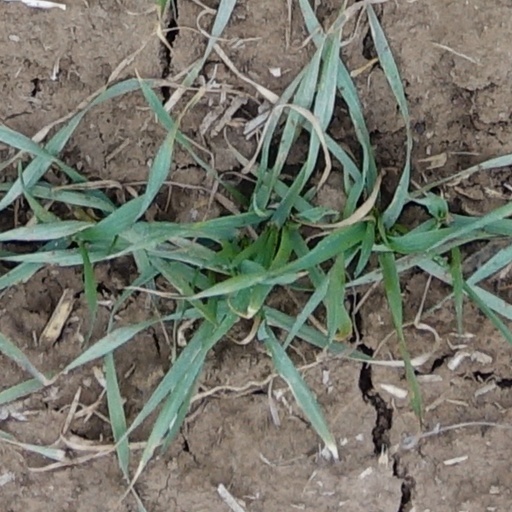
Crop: wheat